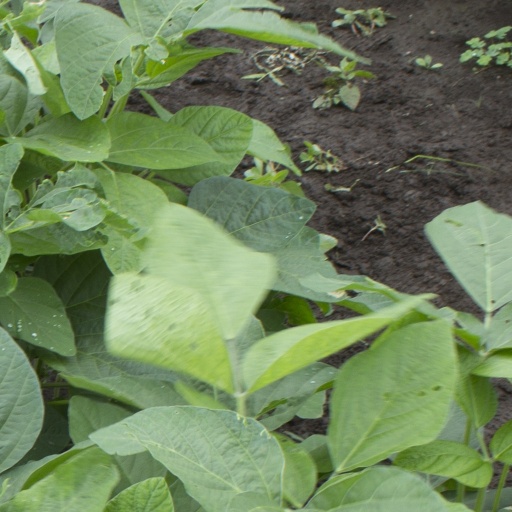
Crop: soybean